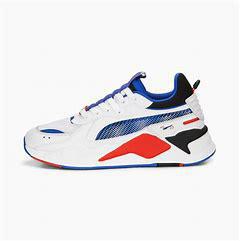
Brand: Puma
Model: Rs